Sumner Carruth

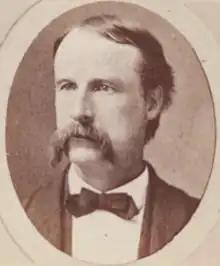

Sumner Carruth (December 22, 1834 - March 10, 1892) was an officer in the volunteer army of the United States during the American Civil War. He commanded the 35th Massachusetts Volunteer Infantry and eventually rose to the command of two different brigades in the IX Corps.